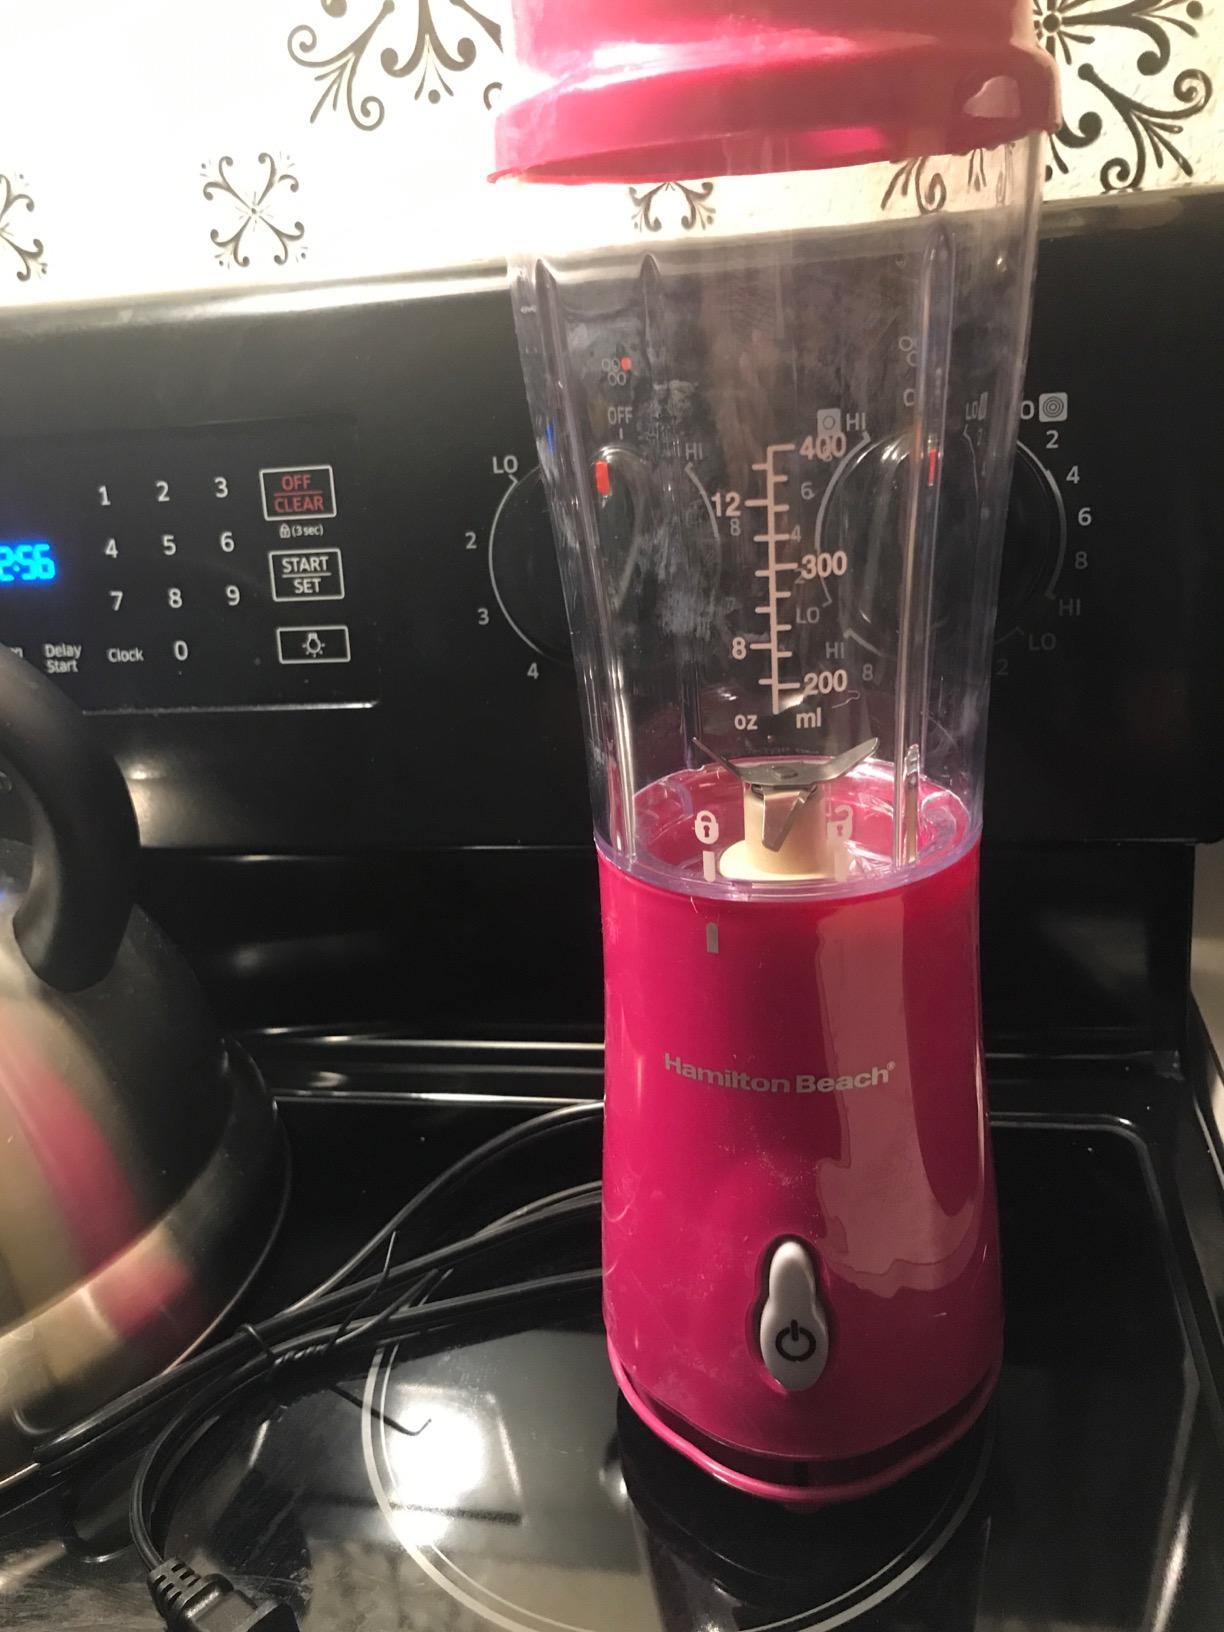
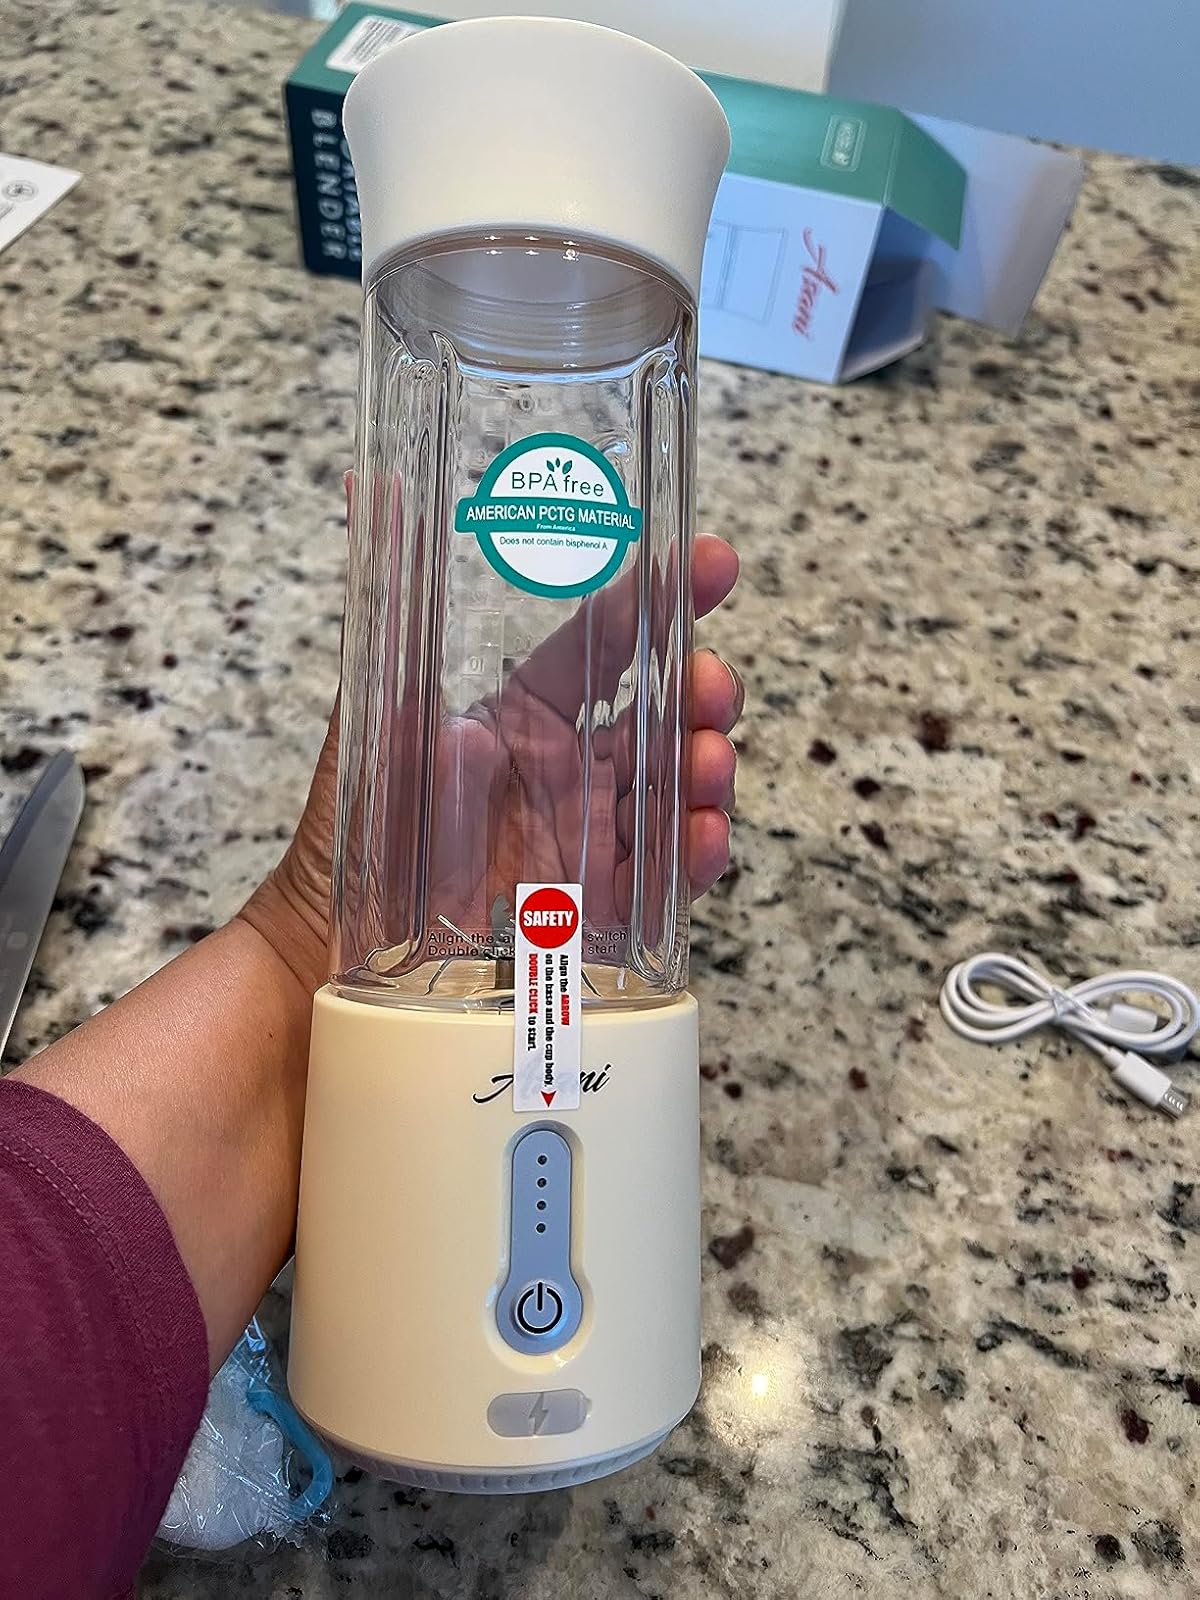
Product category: items_blender
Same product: no